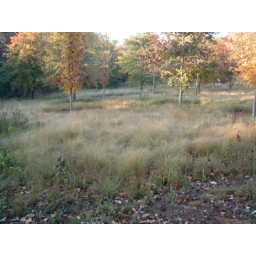
The field next to my parent's house in Knoxville - Oct 2007